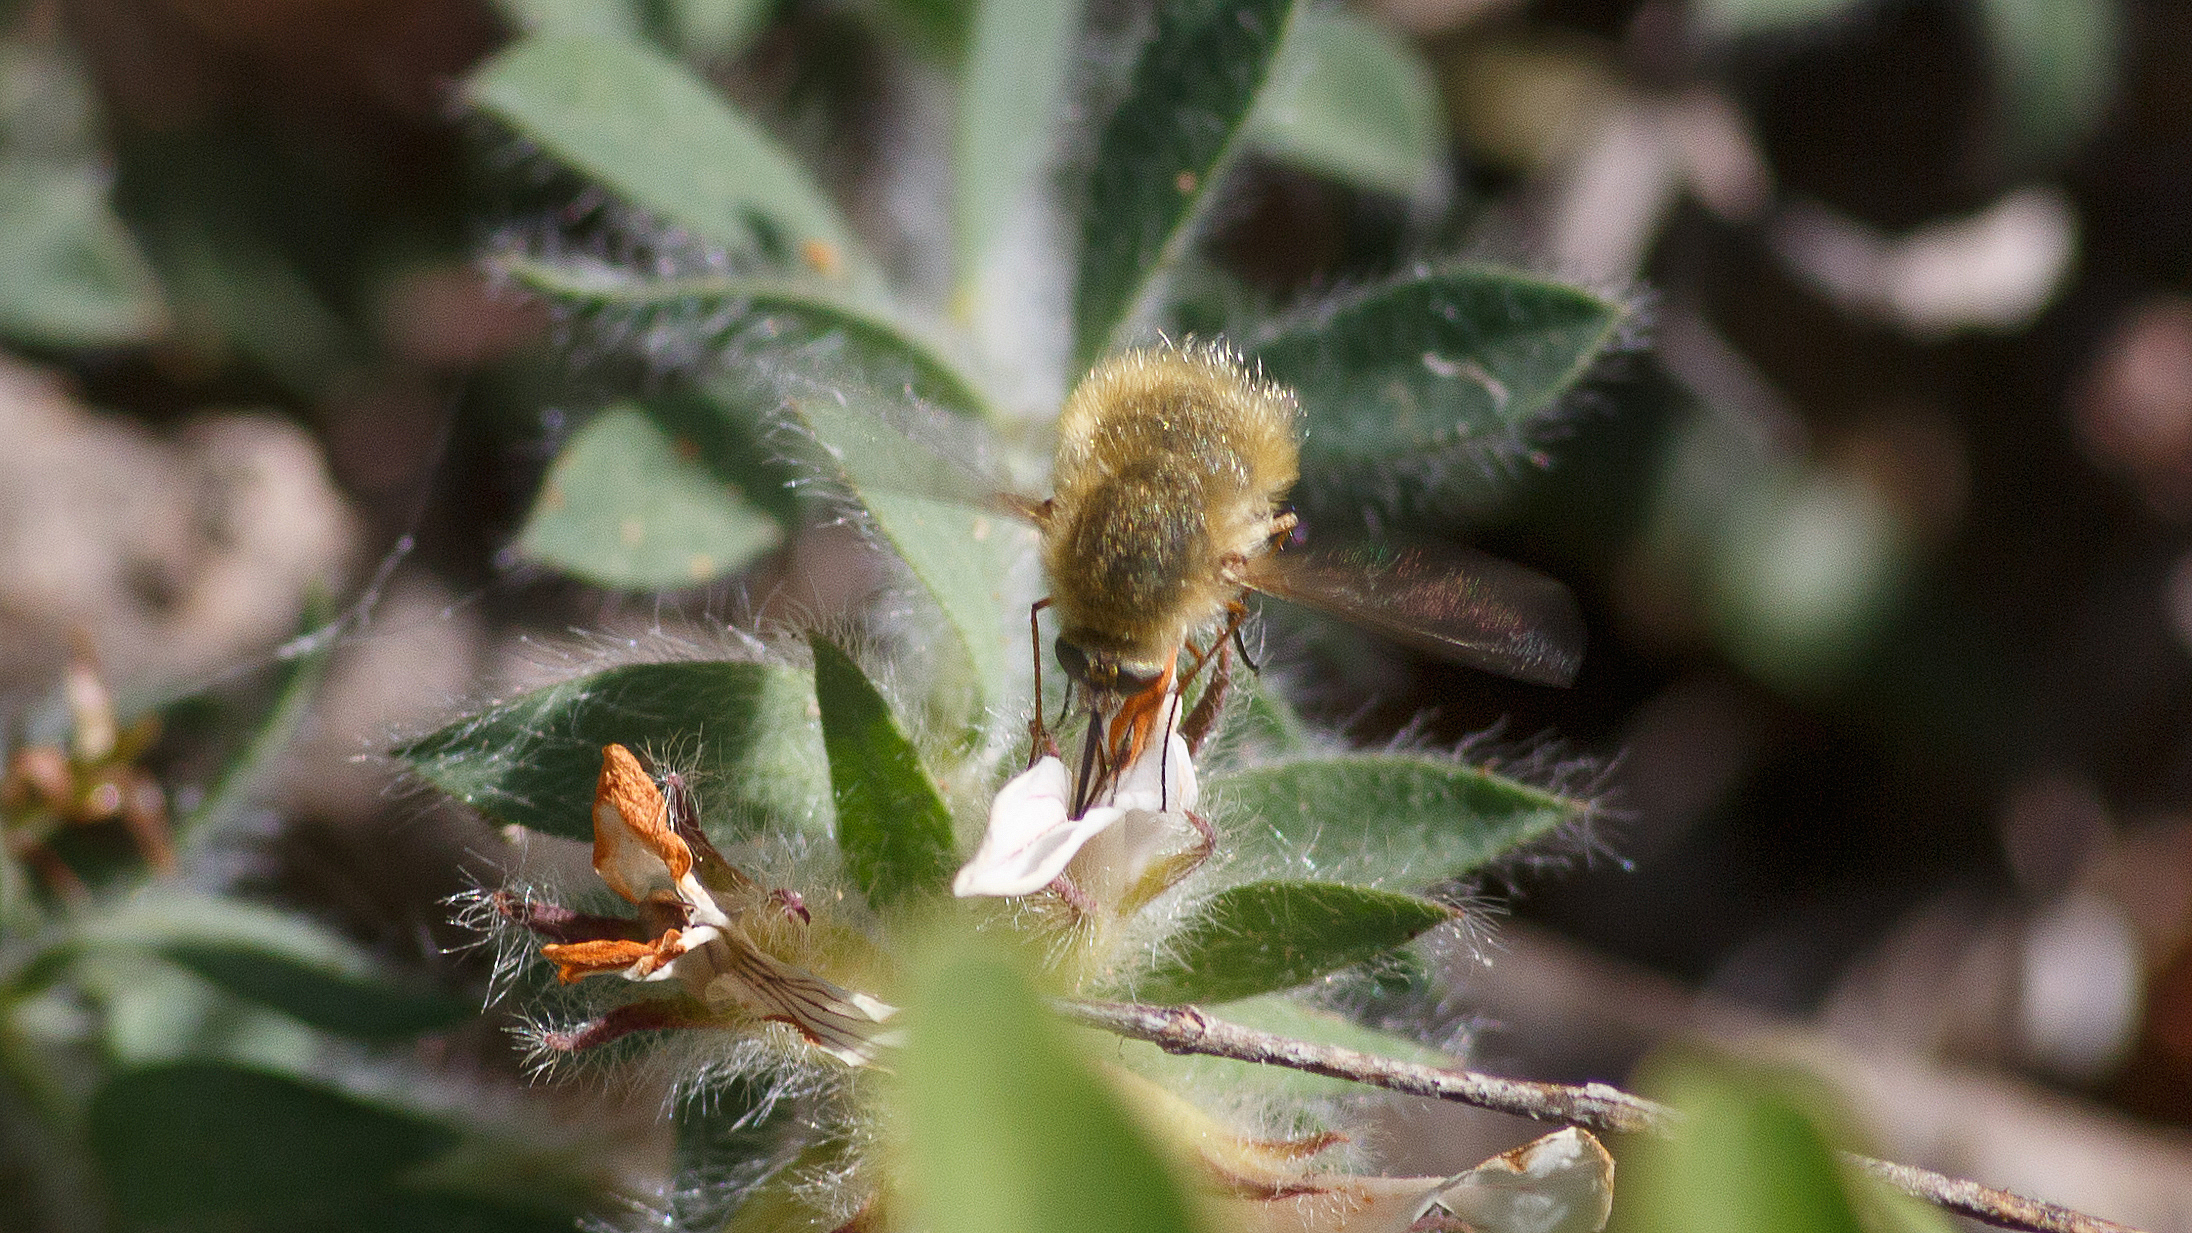
nature, plant, photography, leaf, flower, wildlife, green, insect, macro, botany, closeup, flora, fauna, invertebrate, wildflower, close up, bee, insecte, diptre, macro photography, membrane winged insect